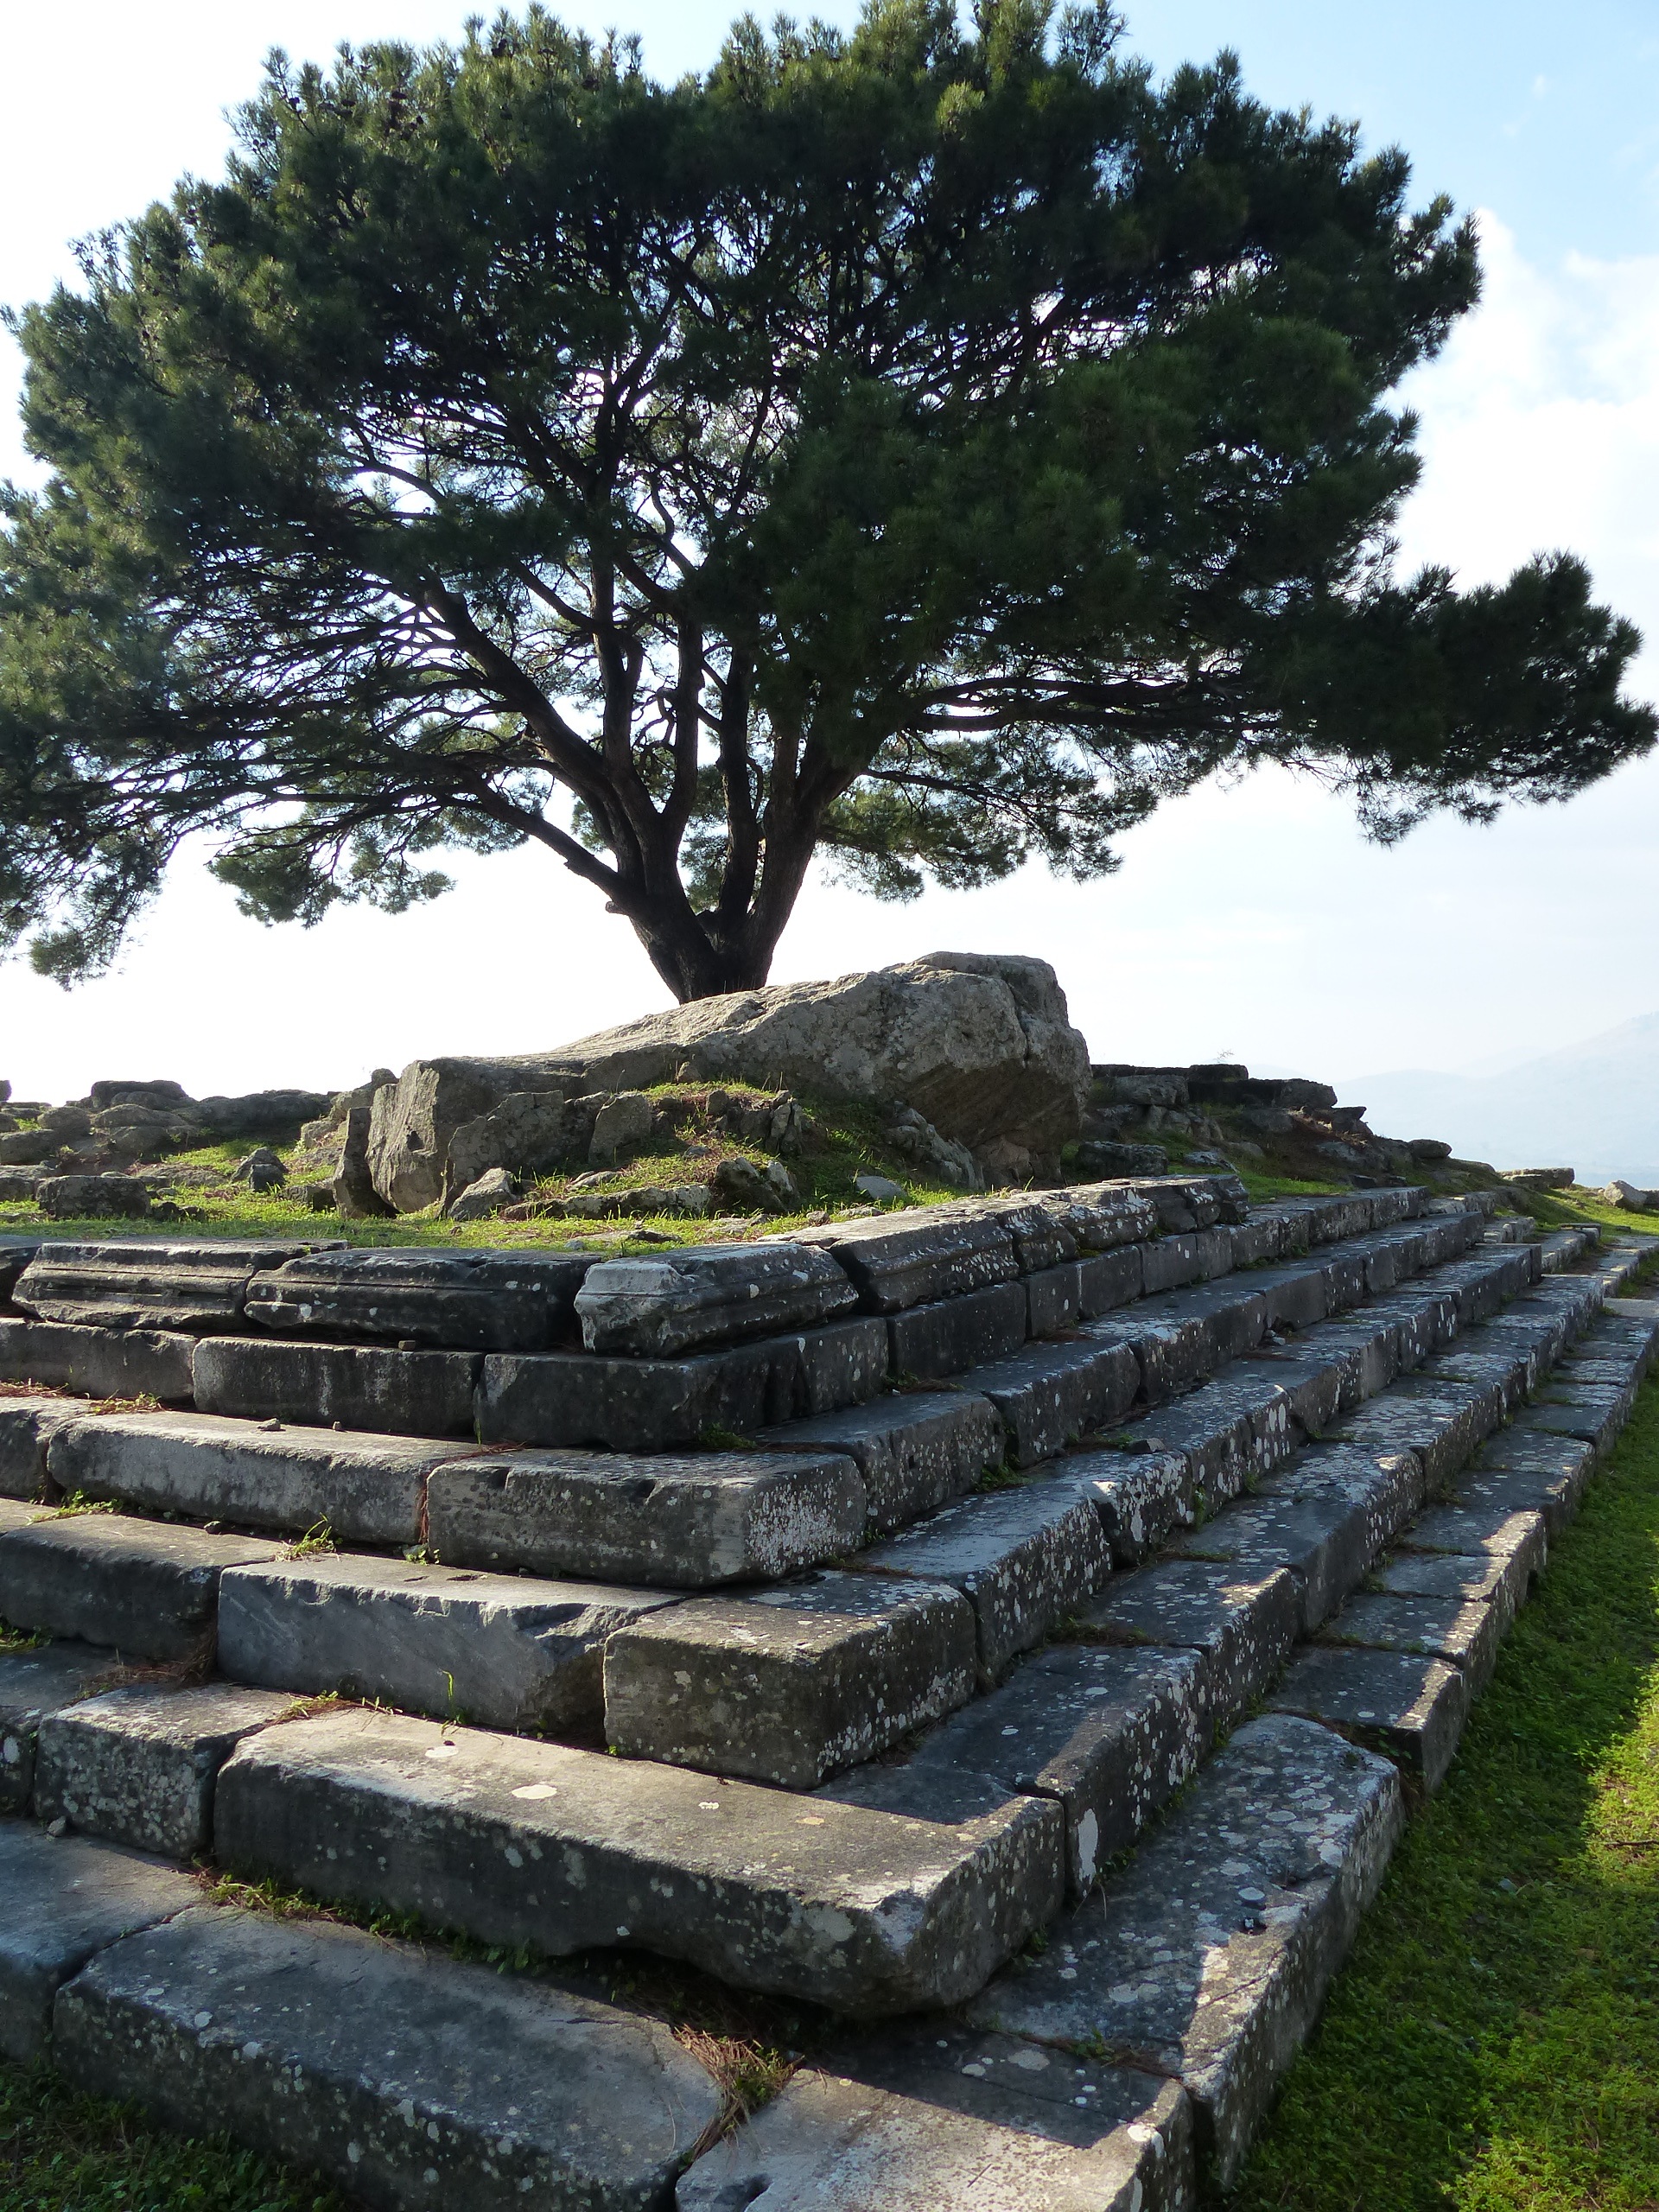
tree, plant, antique, garden, ruins, shrub, turkey, archaeological site, pergamon, excavations, woody plant, bergama